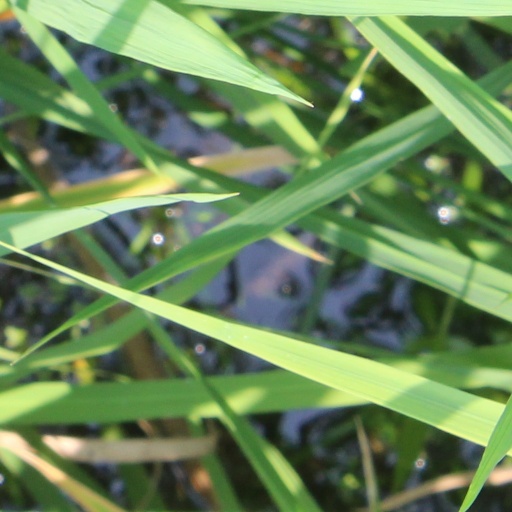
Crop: rice